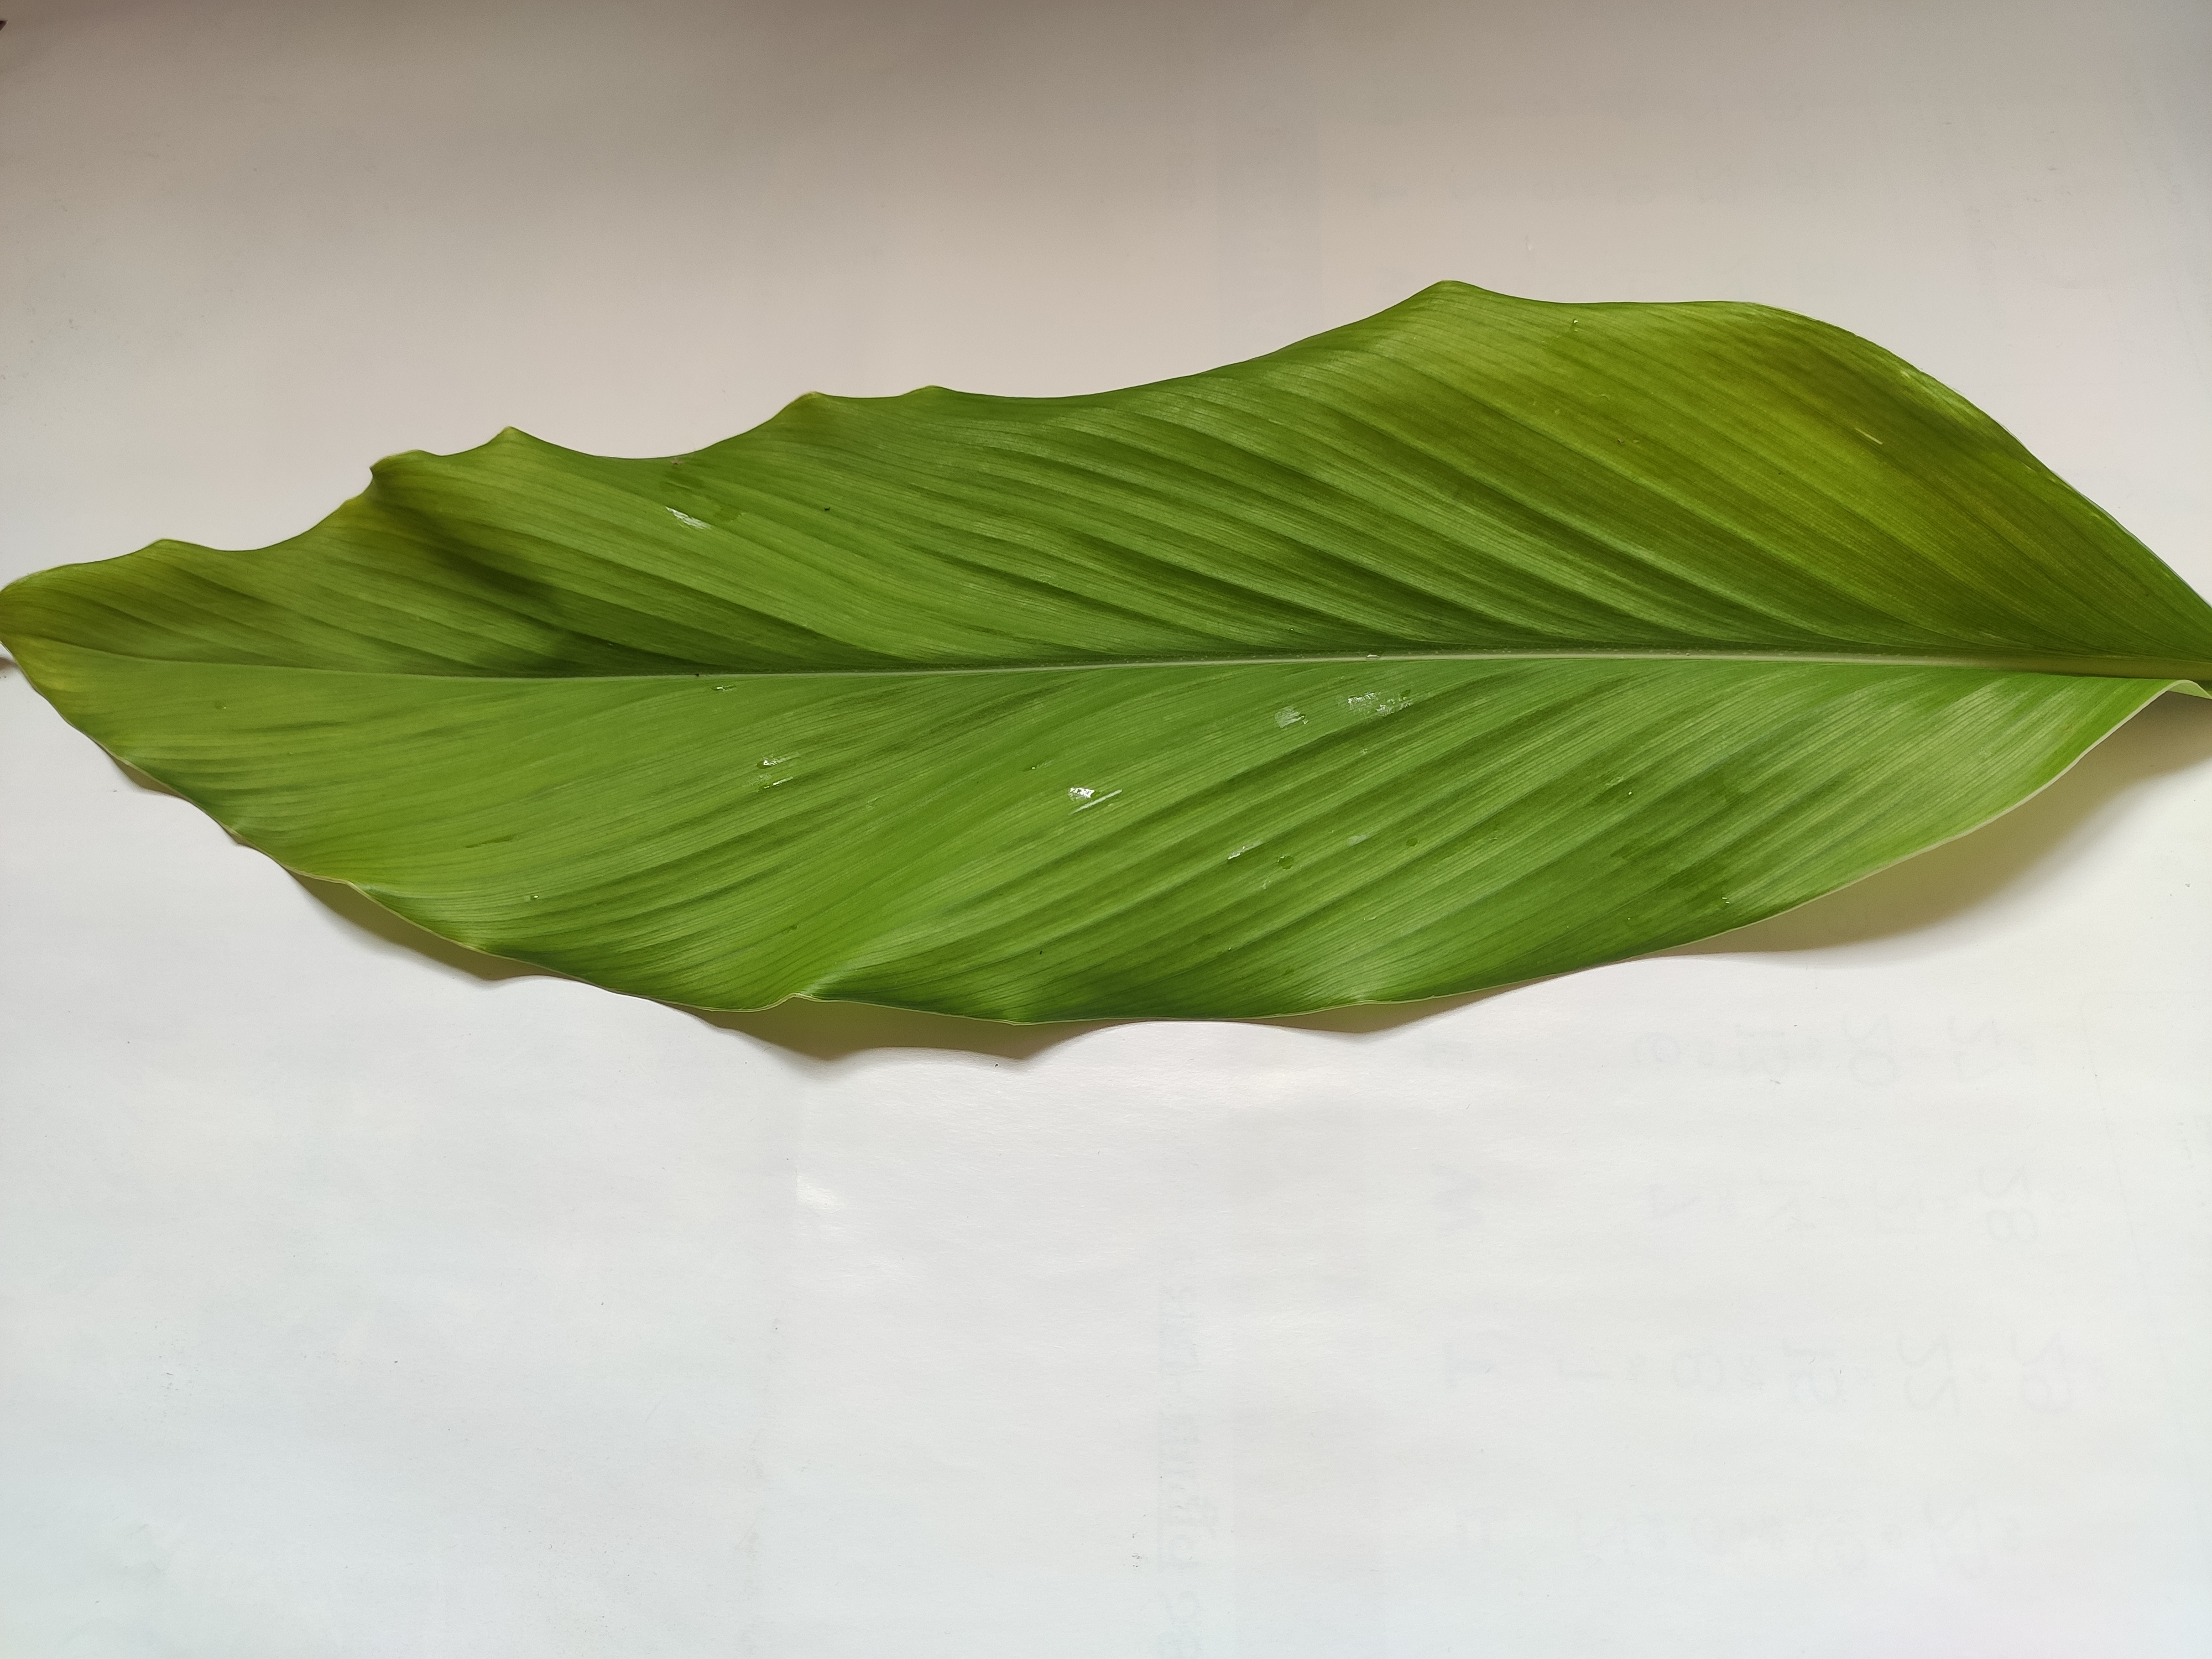
Label: Healthy_Leaf